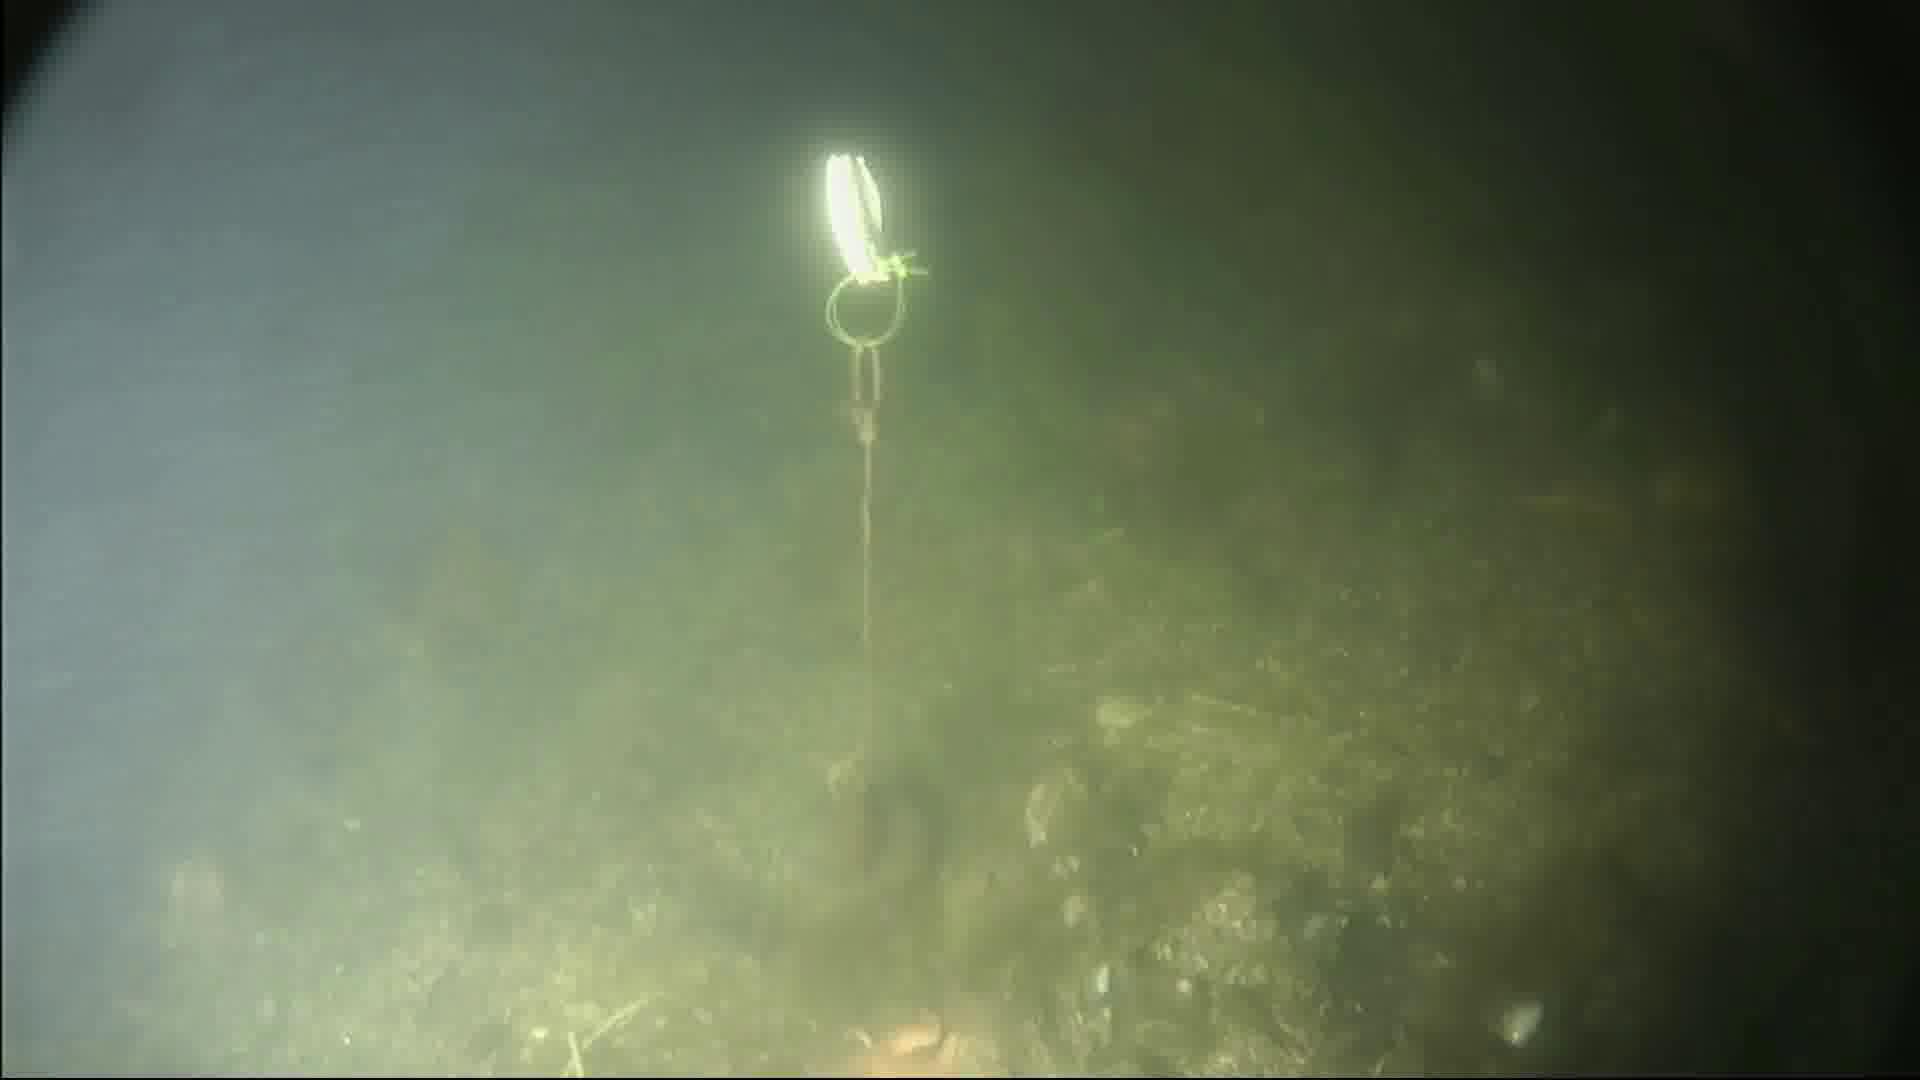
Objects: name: starfish